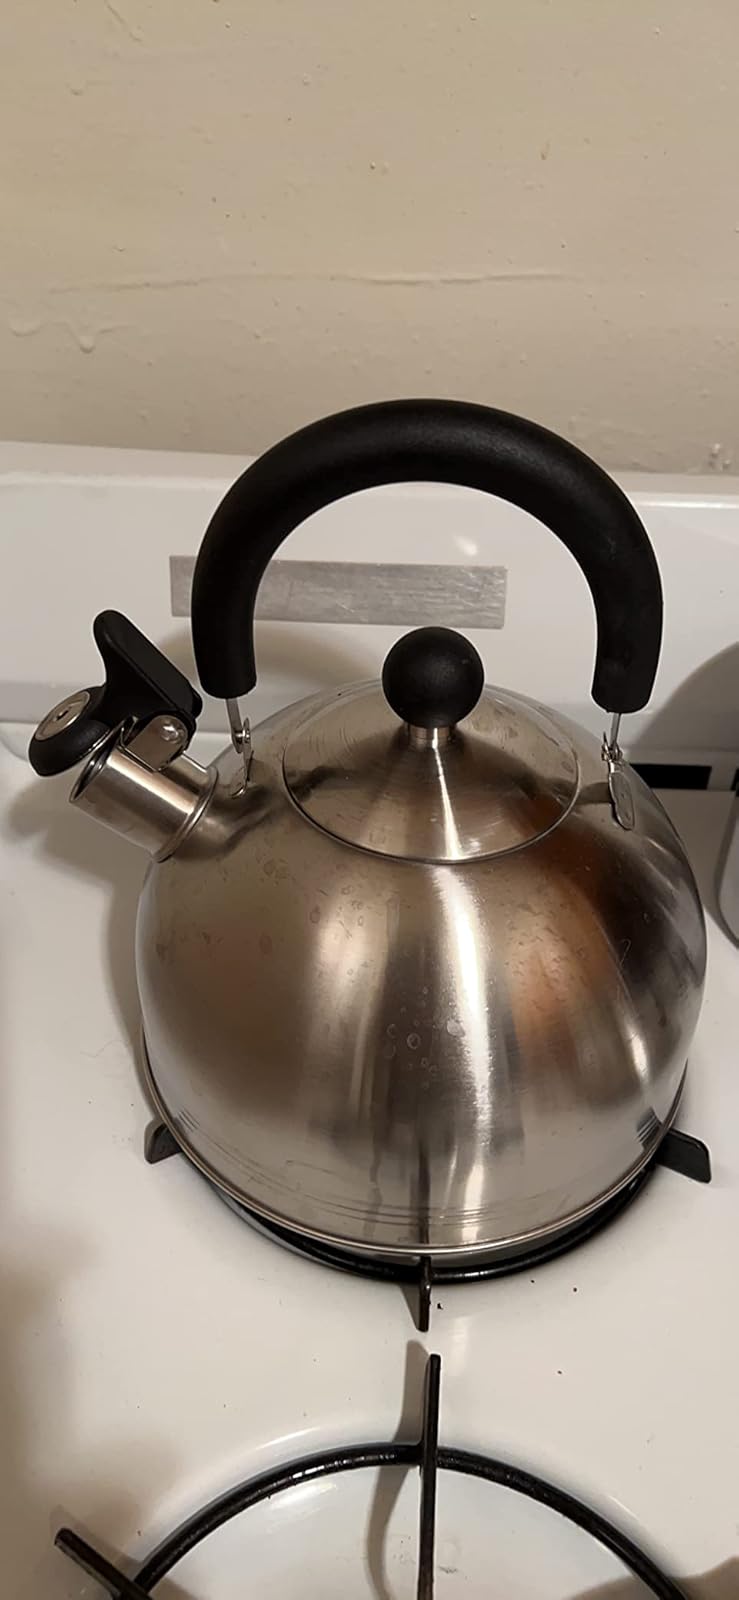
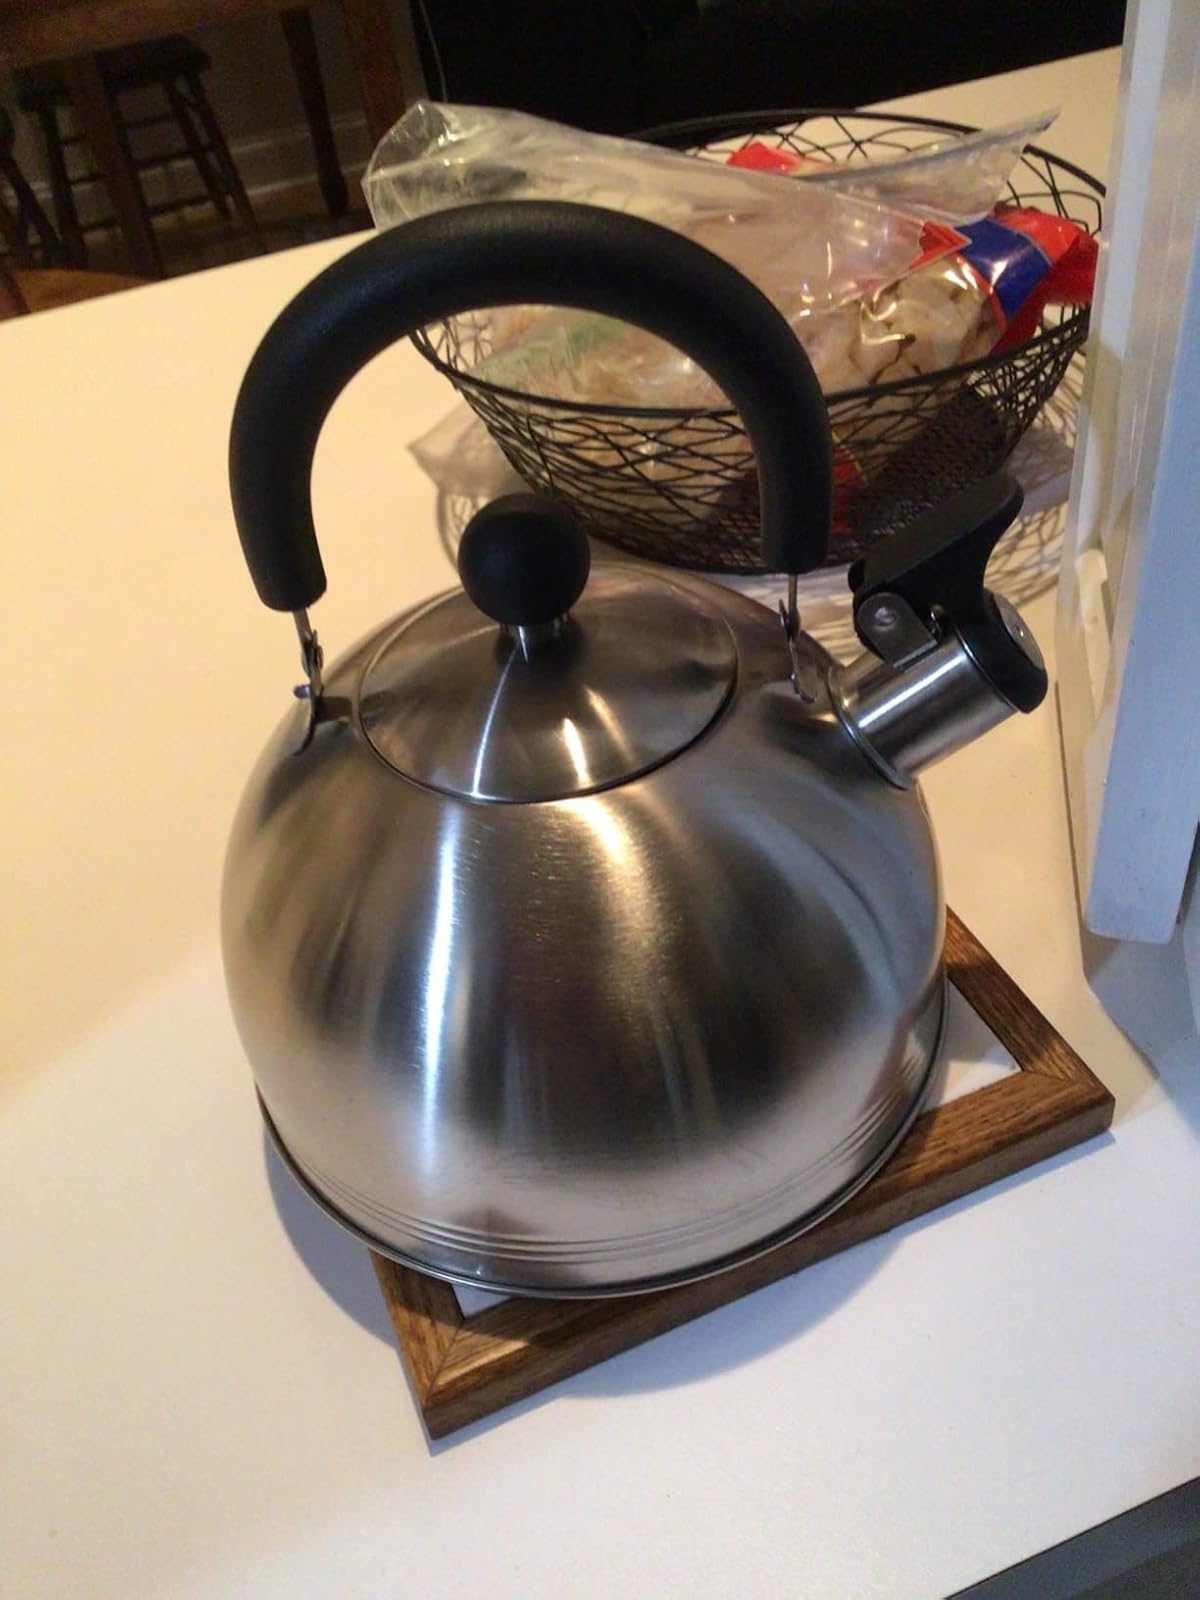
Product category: items_kettle
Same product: yes